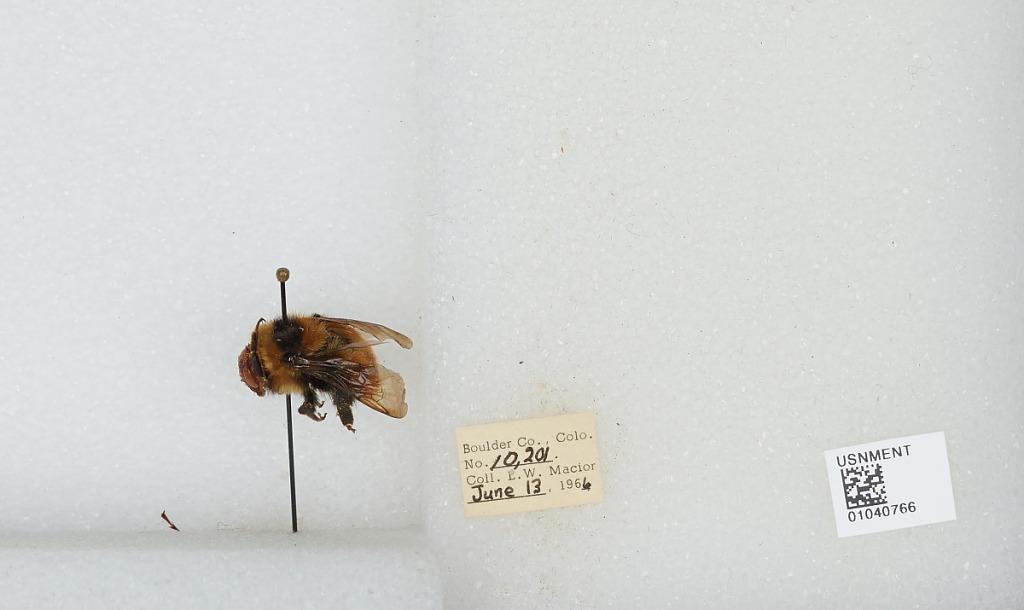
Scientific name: Bombus (Cullumanobombus) rufocinctus Cresson
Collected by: L. Macior
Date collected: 1966-6-13
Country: United States
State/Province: Colorado
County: Boulder
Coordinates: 40.015, -105.27